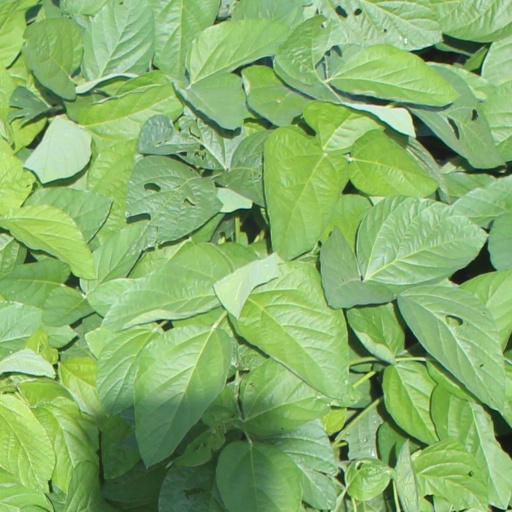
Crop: soybean